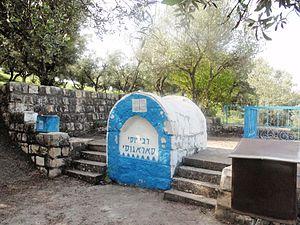
Joseph ou Yossi Saragossi est un rabbin, talmudiste et kabbaliste séfarade des XVᵉ et XVIᵉ siècles. Il est connu sous différents surnoms dont Habanaï, en raison de son établissement de la ville de Safed comme un centre majeur d’étude du Talmud et de la kabbale.